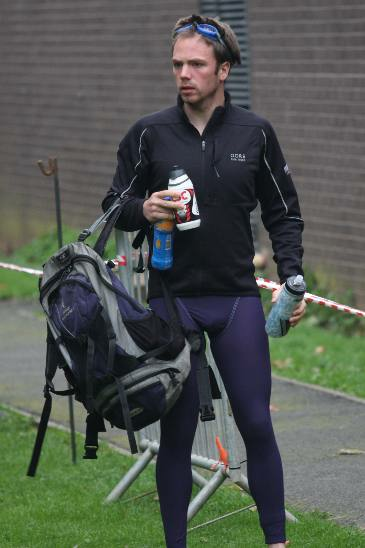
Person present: Yes